Cannington, Western Australia

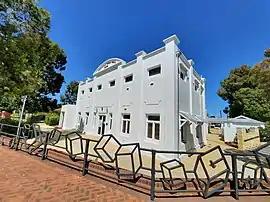
Canning Town Hall

Cannington is a southern suburb of Perth, Western Australia. Its local government area is the City of Canning.